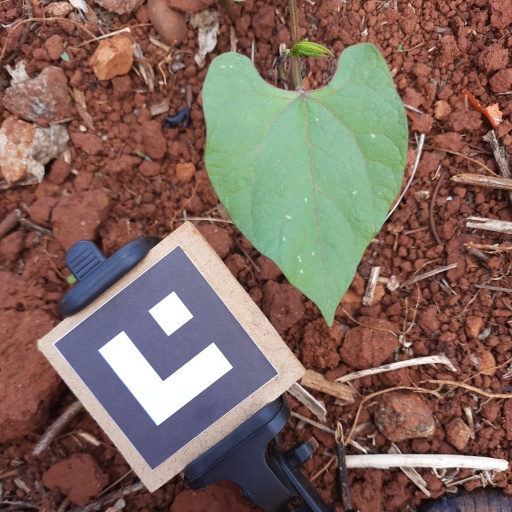
Observations: flat surface, no eating holes, under shade